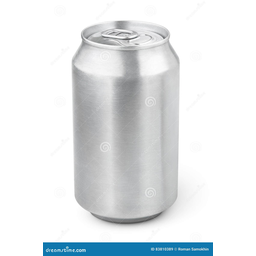
Label: metal